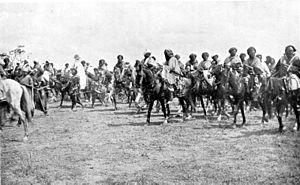
L'émir de Kano est le souverain de Kano, dans l'État de Kano, au nord de l'actuel Nigeria.